Icy moonquakes

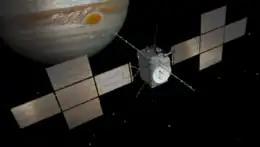
JUICE Space craft concept.

NASA and the European Space Agency (ESA) have launched two missions—Europa Clipper (NASA) and JUICE (ESA)—to study Jupiter's icy moons Europa and Ganymede, investigating their potential for habitability and signs of life beyond Earth. These two missions are en route to Jupiter.